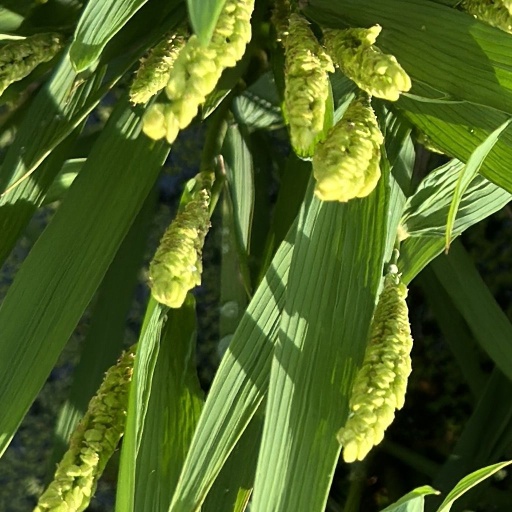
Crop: rice